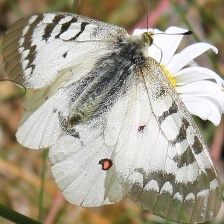
Species: CLODIUS PARNASSIAN